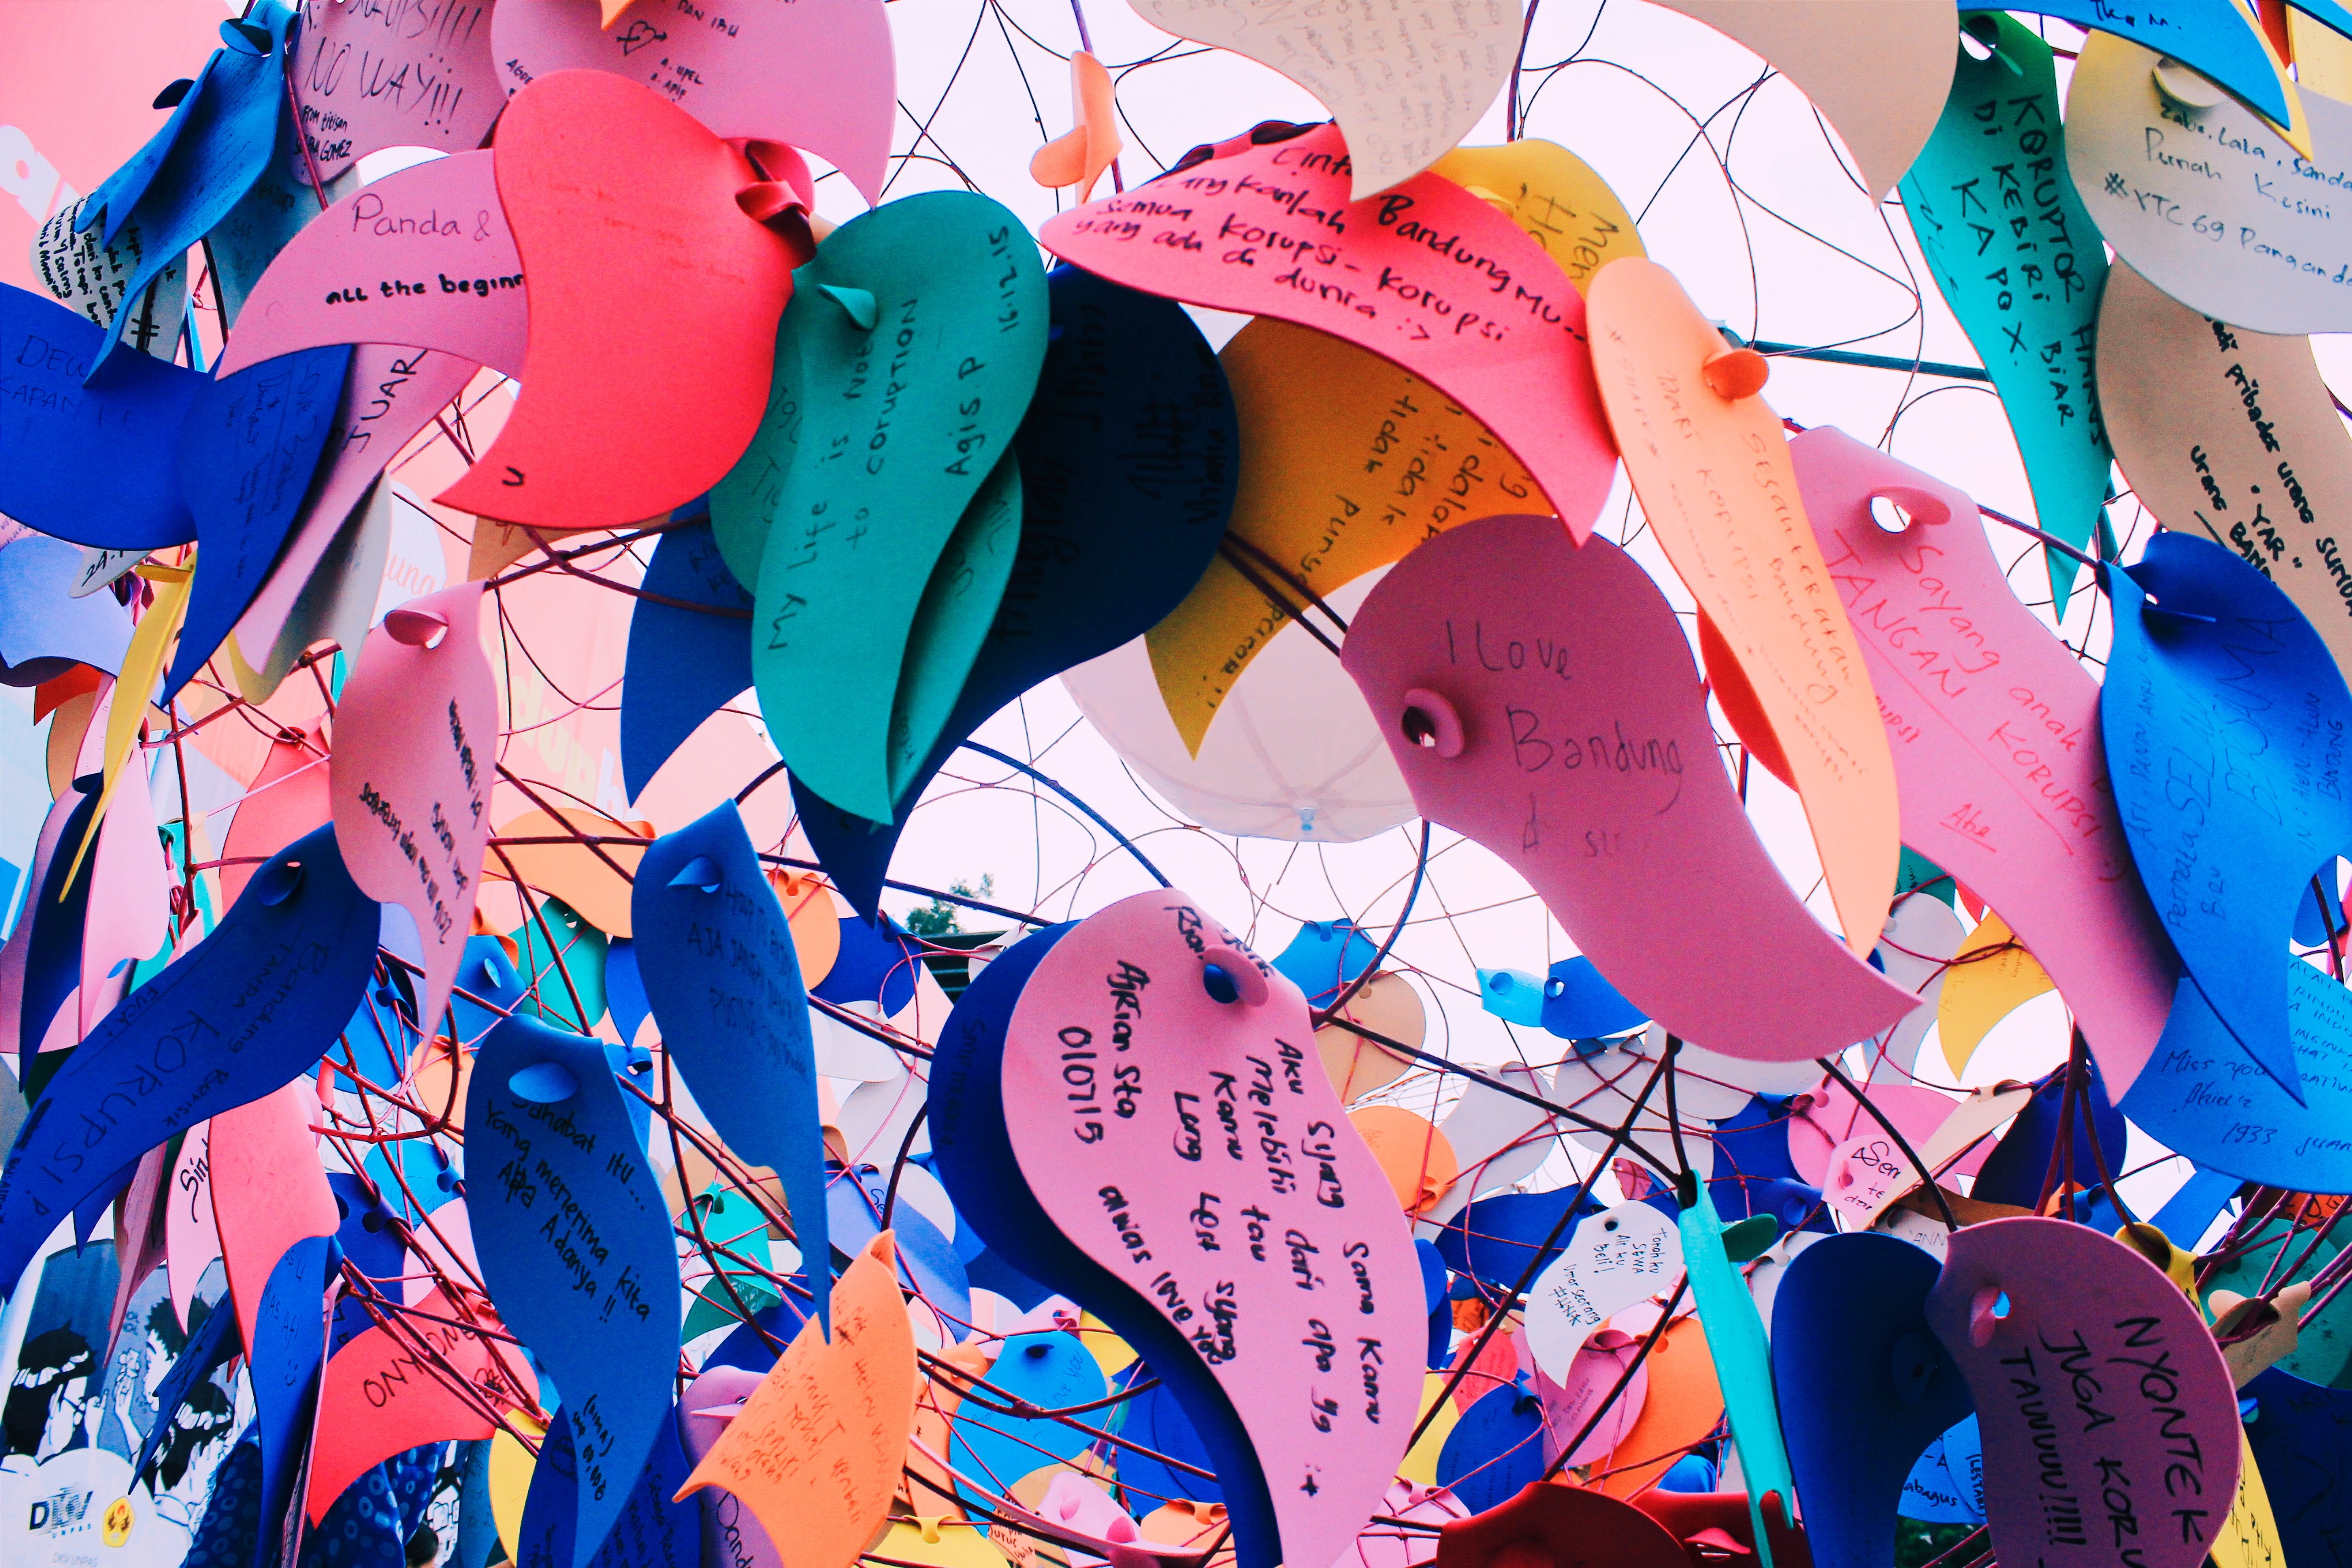
carnival, color, art, festival, illustration, anime, comics